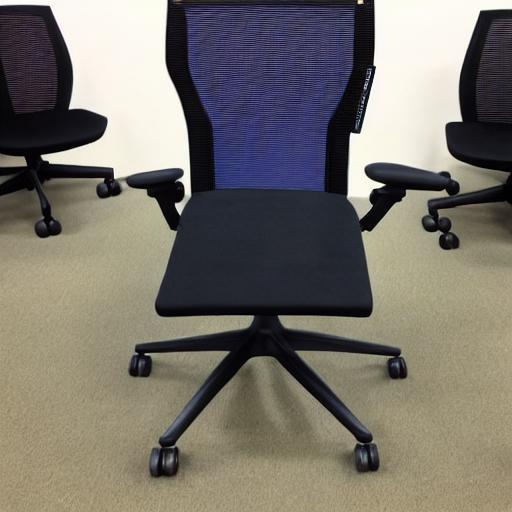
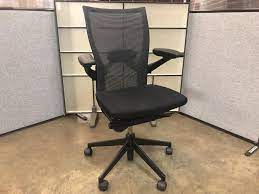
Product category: items_chair
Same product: no